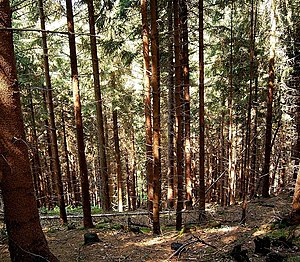
Danske træer / Træer der forekommer forvildet i Danmark
Rødgran (Picea abies) er måske det almindeligst forekommende indførte træ. Her i en tæt plantage, som man ofte ser det.
Forekomsten i Danmark af træer og skov er betinget af 3 primære forhold